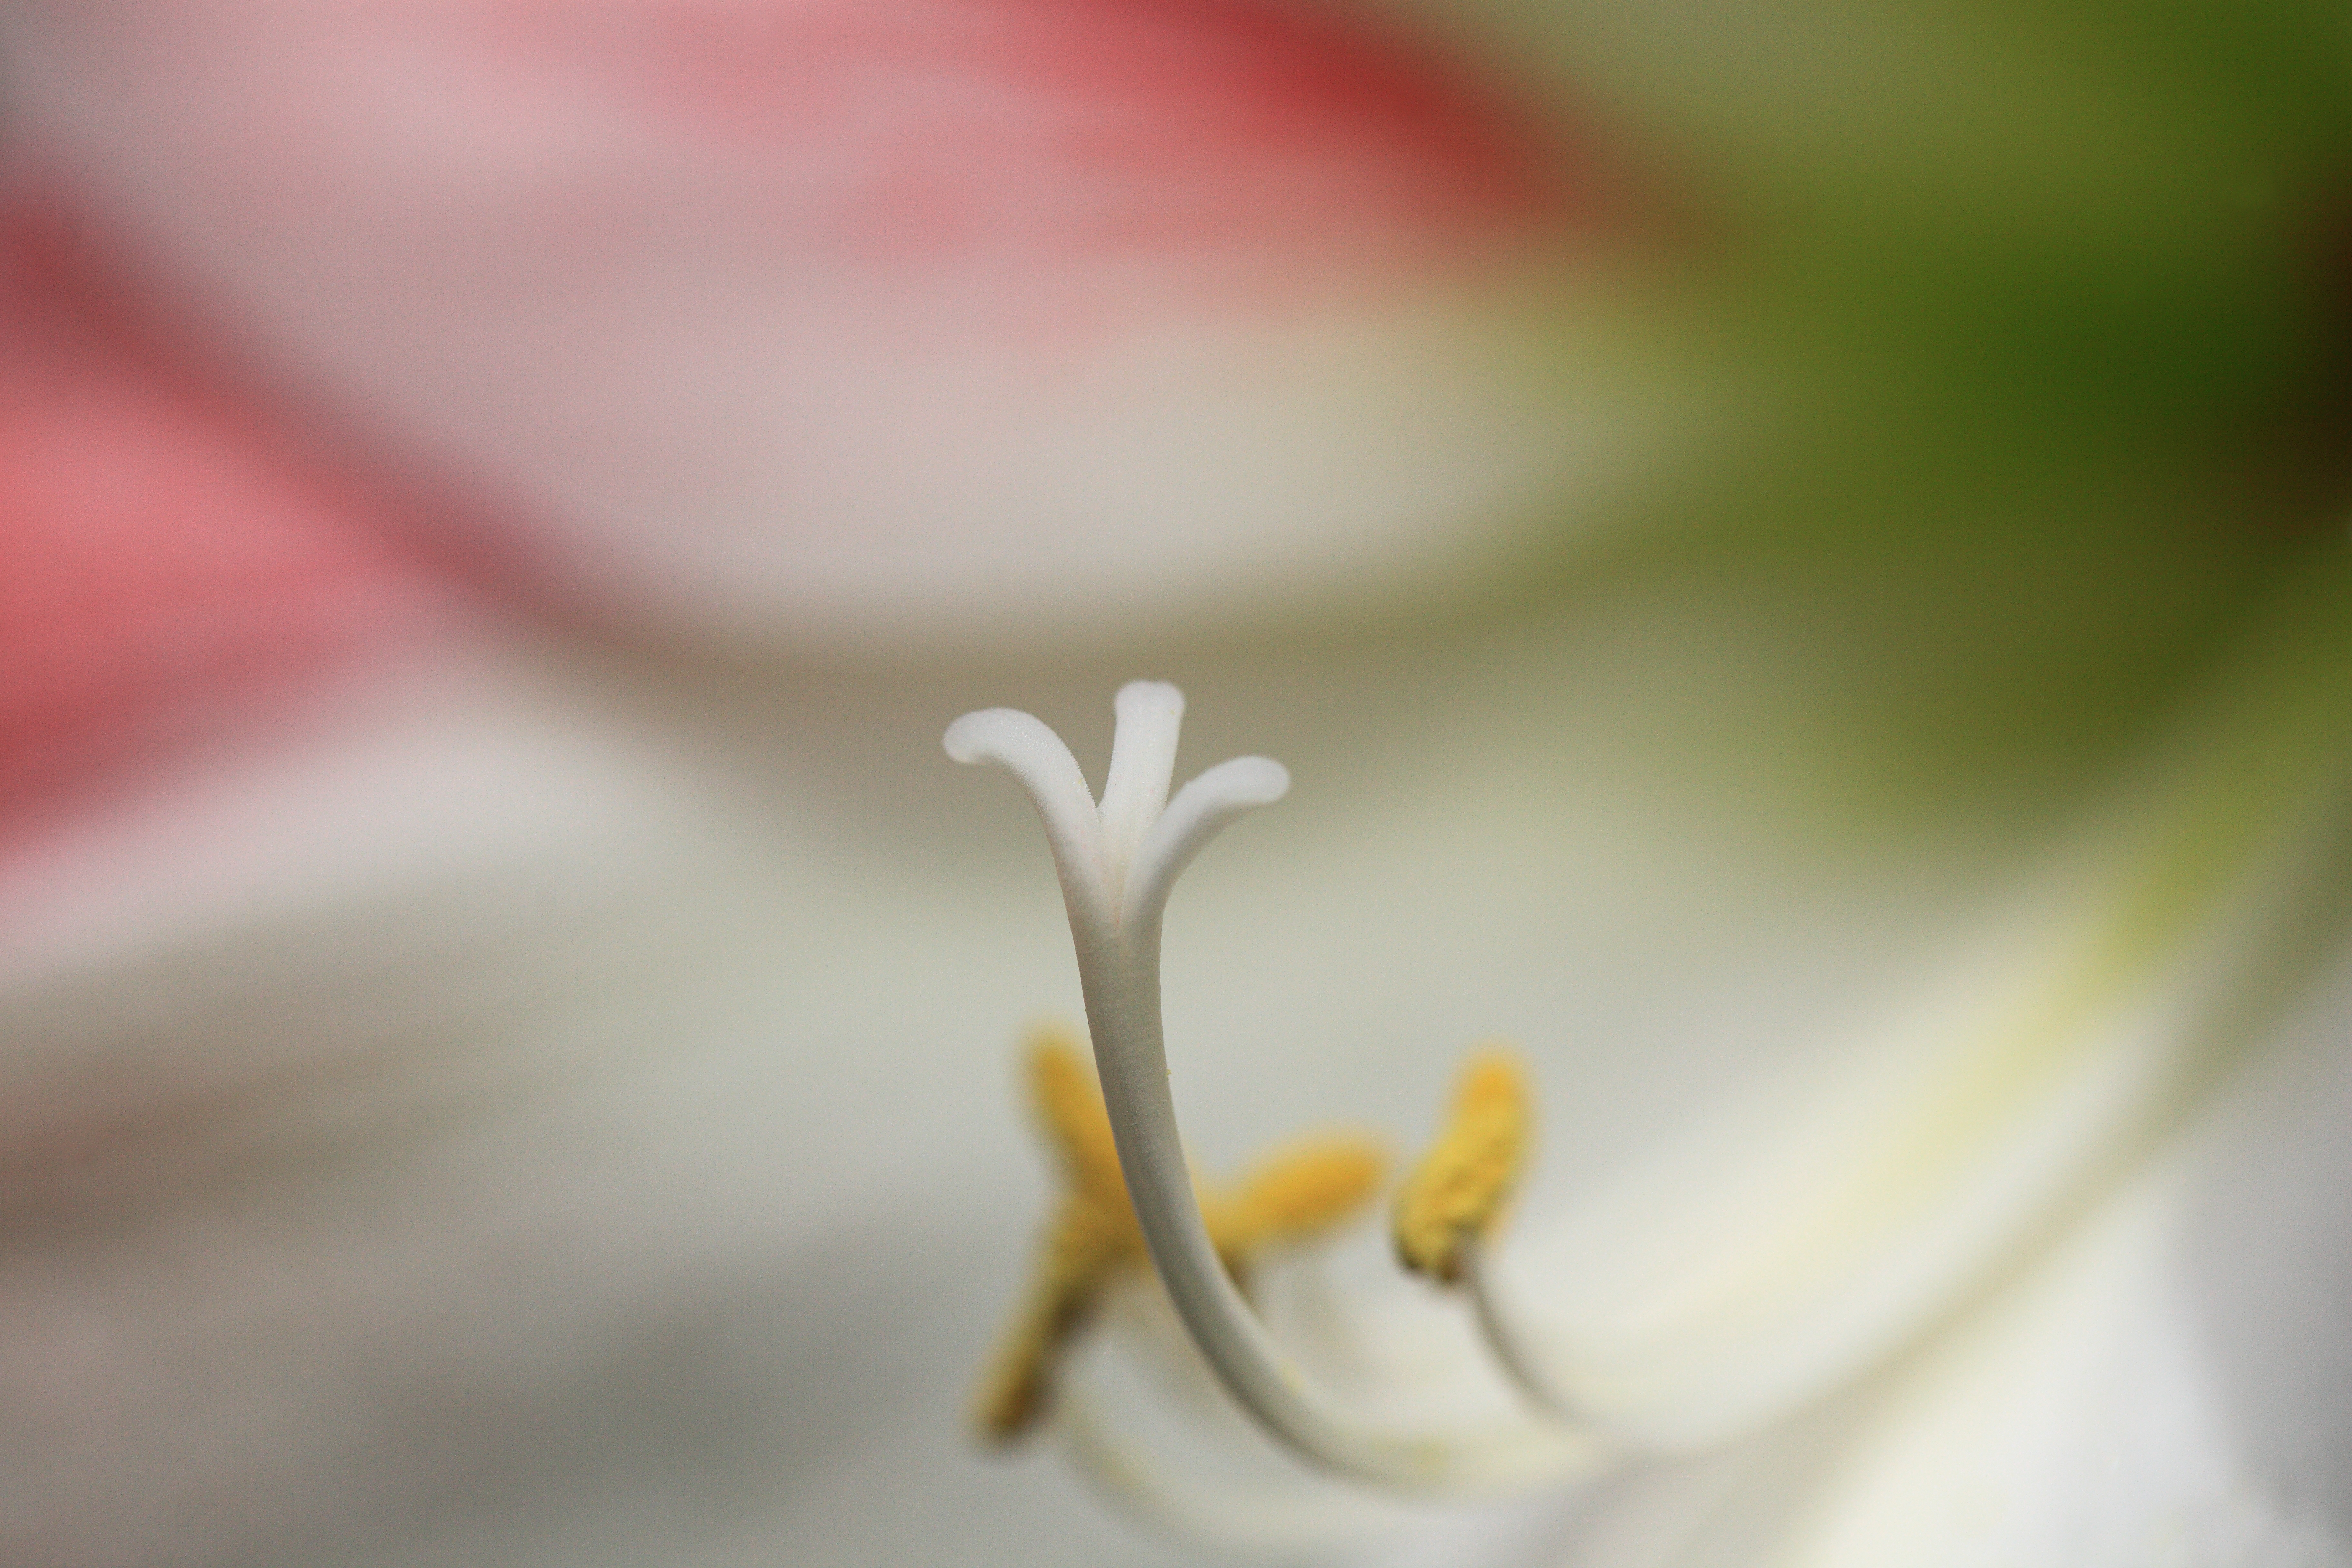
blossom, plant, white, photography, leaf, flower, petal, green, high, red, tropical, peninsula, yellow, garden, flora, botanical, close up, 5d, hires, markii, hi, res, resolution, izu, shimokamo, macro photography, flowering plant, plant stem, land plant